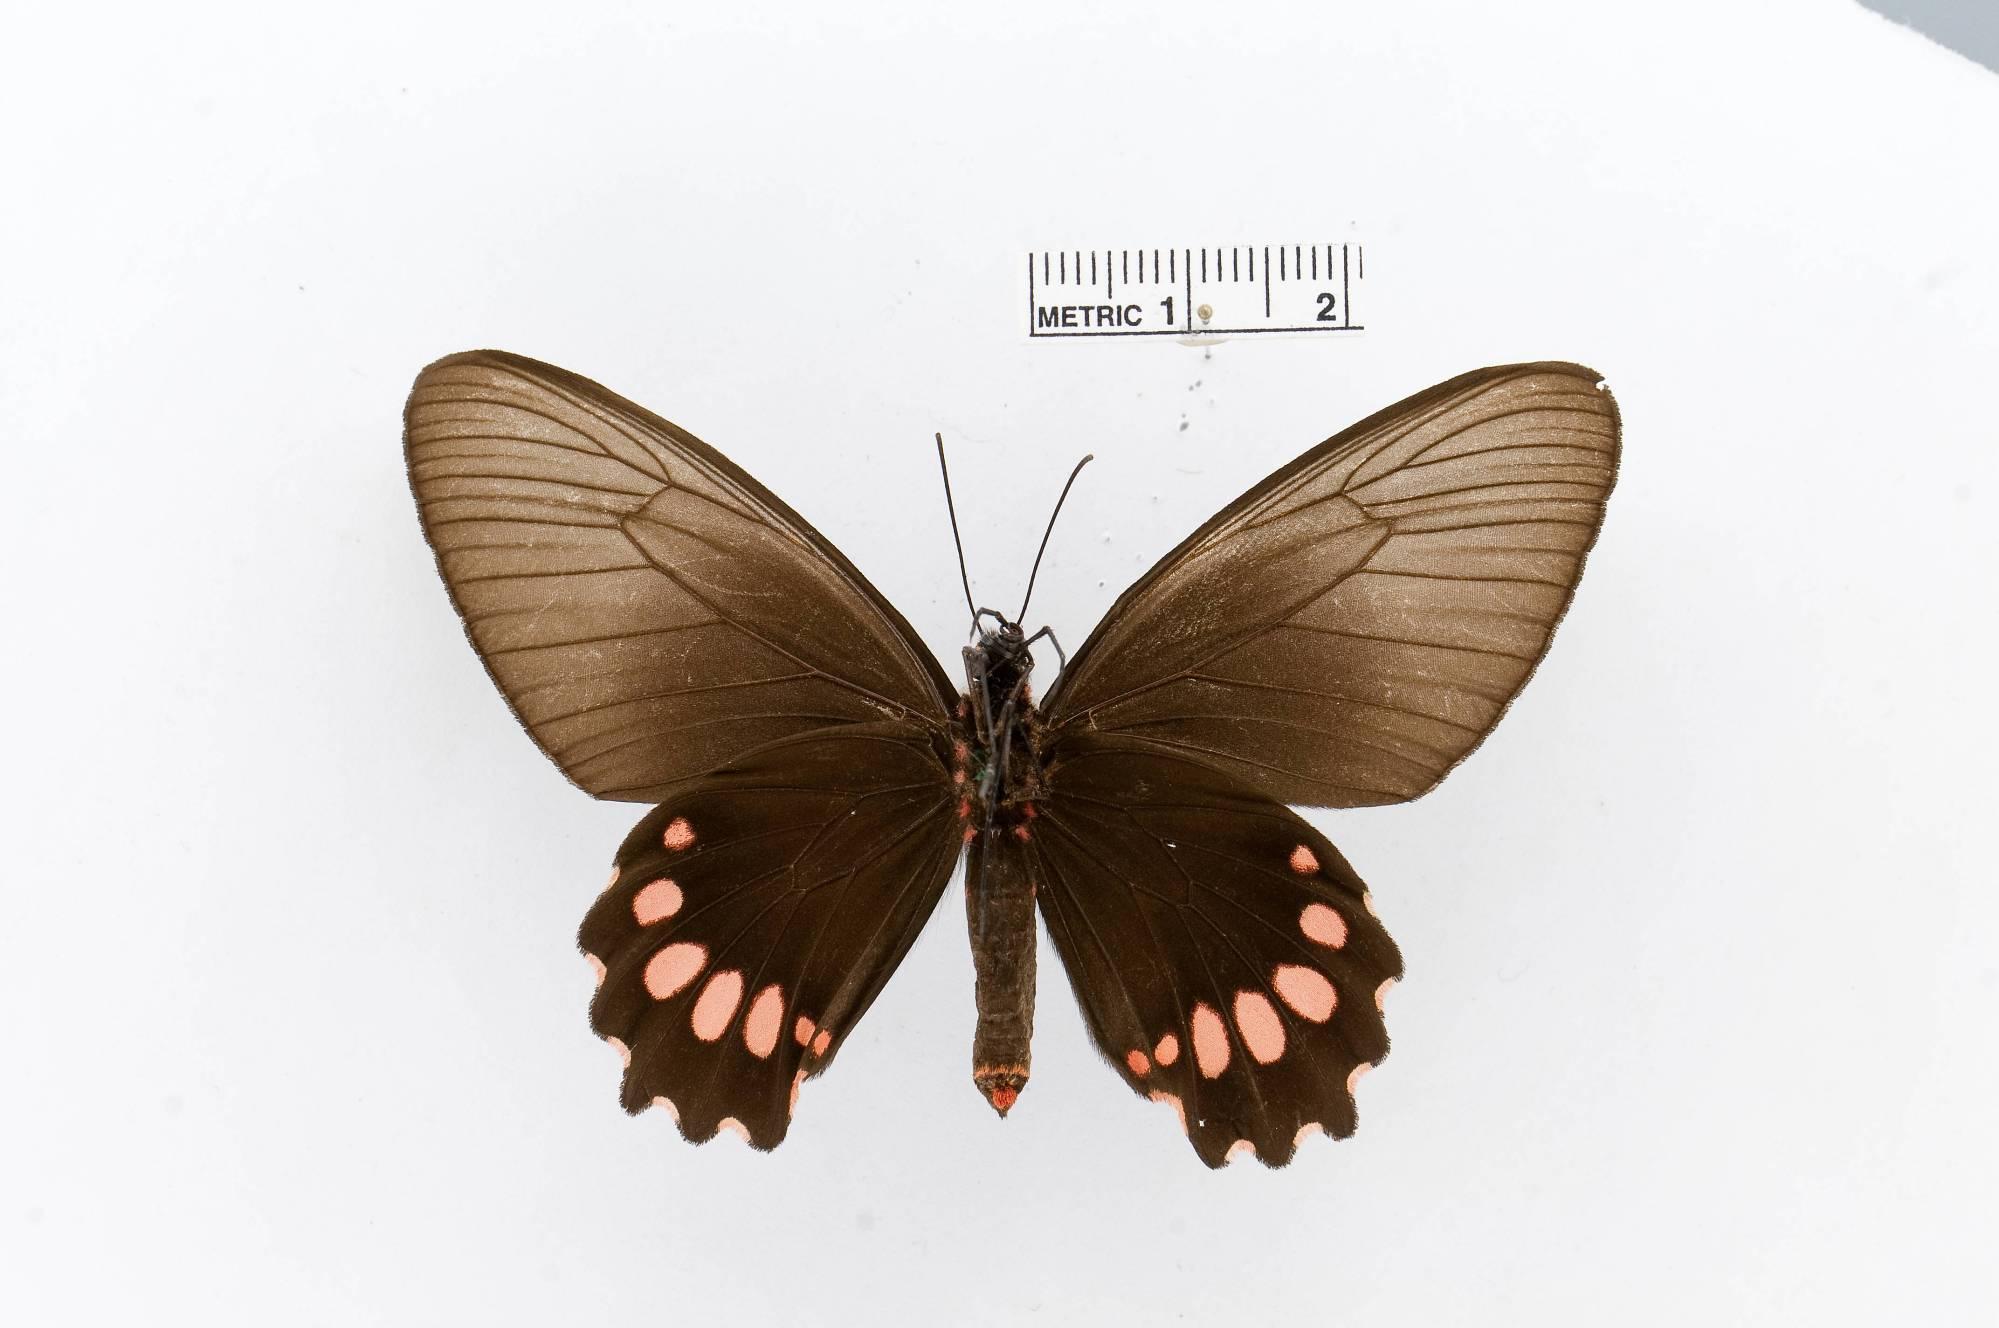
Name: Parides panthonus
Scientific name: Parides panthonus
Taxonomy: Animalia, Arthropoda, Insecta, Lepidoptera, Papilionidae, Papilioninae
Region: W. Schaus
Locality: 60 mi. up Maroni River, [Not Stated], French Guiana, France
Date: [Not Stated]